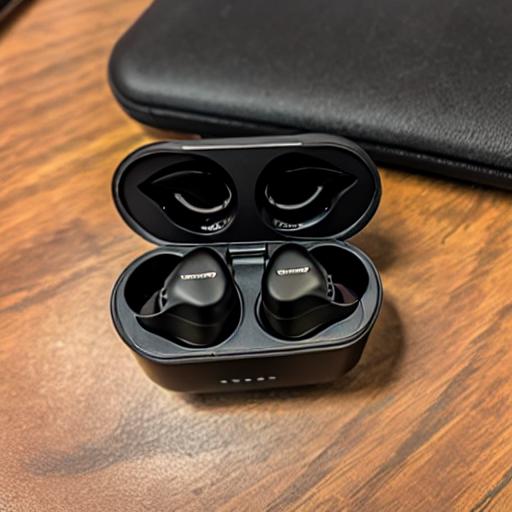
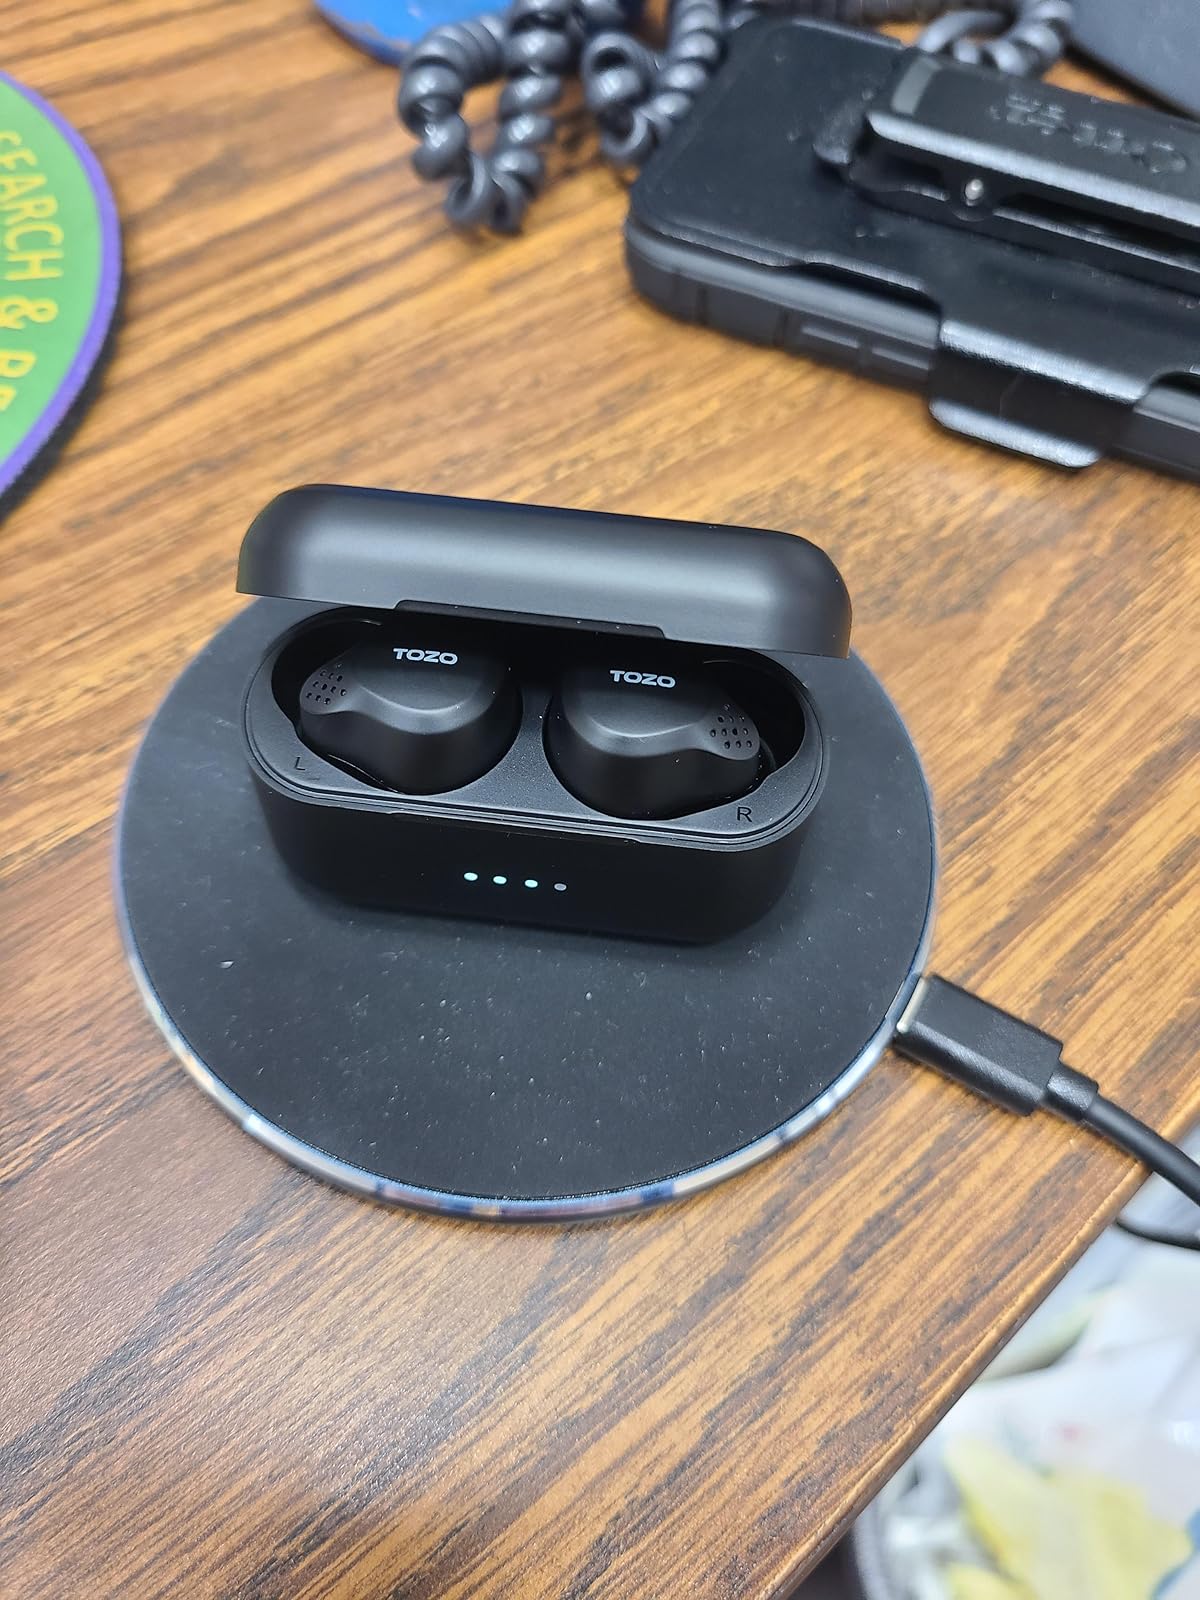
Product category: earbuds
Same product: no